Billy Eckstine

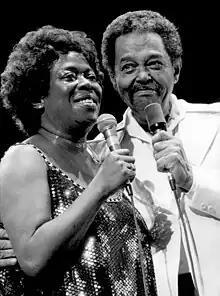
Sarah Vaughan and Eckstine at the Monterey Jazz Festival 1981

Eckstine was born in Pittsburgh, Pennsylvania, United States, the son of William Eckstein, a chauffeur, and Charlotte Eckstein, a seamstress. Eckstine's paternal grandparents were William F. Eckstein and Nannie Eckstein, a mixed-race, married couple who lived in Washington, D.C.; both were born in 1863. William was born in Prussia (now Germany), and Nannie in Virginia. Billy's sister, Maxine, was a high school teacher.